National Police Agency (Taiwan)

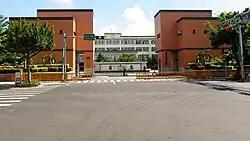
Military Police

There are 7 individual Special Operations Groups, named the "Special Police Corps" (保安警察隊). They are mobile, rapid deployment police forces. They also execute various sentry duties and serve as a pool of reserve formations for police manpower.